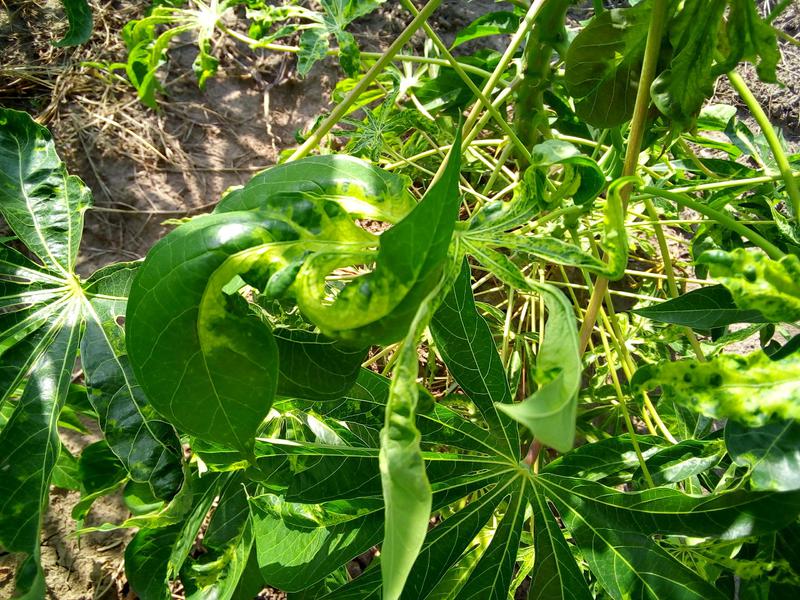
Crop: cassava
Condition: mosaic_disease